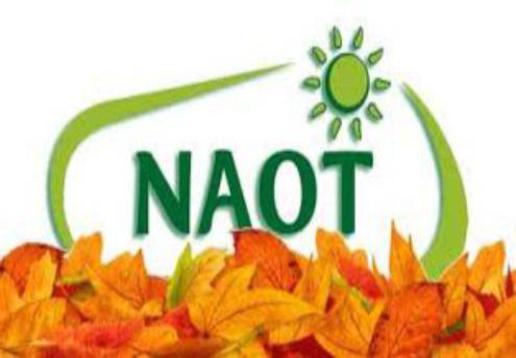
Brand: naot
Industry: Clothes